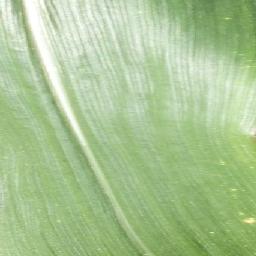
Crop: corn
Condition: (maize)_healthy